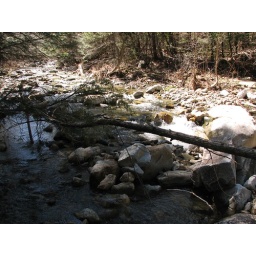
Off the road near my house a spring runs.